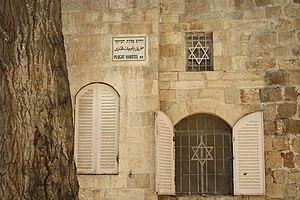
Jérusalem prononcé en français : /ʒe.ʁy.za.lɛm/ est une ville du Proche-Orient que les Israéliens ont érigée en capitale, que les Palestiniens souhaiteraient comme capitale et qui tient une place centrale dans les religions juive, chrétienne et musulmane.